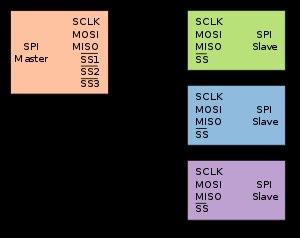
Une liaison SPI est un bus de données série synchrone baptisé ainsi par Motorola, au milieu des années 1980 qui opère en mode full-duplex. Les circuits communiquent selon un schéma maître-esclave, où le maître contrôle la communication. Plusieurs esclaves peuvent coexister sur un même bus, dans ce cas, la sélection du destinataire se fait par une ligne dédiée entre le maître et l'esclave appelée « Slave Select ».